Uganda People's Defence Force

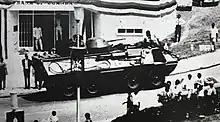
A Uganda Army OT-64 SKOT armoured personnel carrier during a military parade in Kampala in the late 1960s

Tensions rose in the power struggle over control of the government and the army and over the relationship between the army and the Baganda people. During Obote's absence on 4 February 1966, a motion opposing him was introduced to parliament by Grace Ibingira, which called to suspend Amin and investigate Obote and three others (including Amin) for supposedly accepting gold and ivory from Congolese rebels. On 22 February, Obote arrested Ibingira and four other ministers, essentially dismantling opposition to himself in the Ugandan People's Congress. Later, Amin was appointed Chief of the Army and Air Force Staff, while Brigadier Opolot was demoted to the Ministry of Defence as Chief of the Defence Staff. On 24 May 1966, Obote ousted Mutesa, assumed his office as president and commander in chief, suspended the 1962 constitution, and consolidated his control over the military by eliminating several rivals. In October 1966 Opolot was dismissed from the army and detained under the emergency regulations then in force.